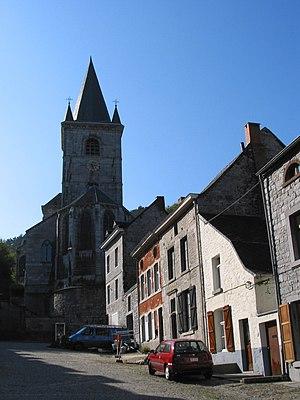
Bouvignes-sur-Meuse (Belgique)